James Moore (baseball)

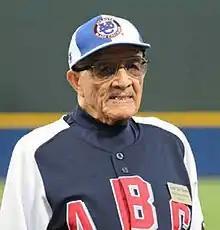

James Robert "Red" Moore (November 18, 1916 – February 6, 2016) was an American professional baseball first baseman. Moore was a player in the Negro leagues, appearing with several different teams including his hometown Atlanta Black Crackers. He also served with three different All-Star teams and, in 1938, played with the Southern News Services All-American Negro League Baseball Team. In 2006, he was inducted into the Atlanta Sports Hall of Fame. Listed at and , he batted and threw left-handed.